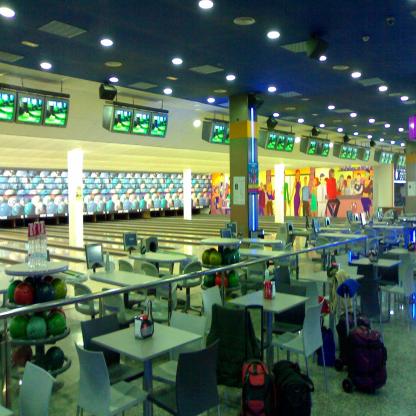
Scene: Indoor